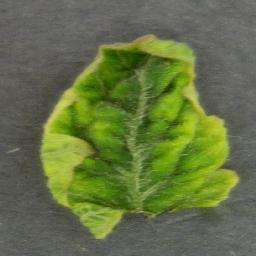
Label: Tomato___Tomato_Yellow_Leaf_Curl_Virus